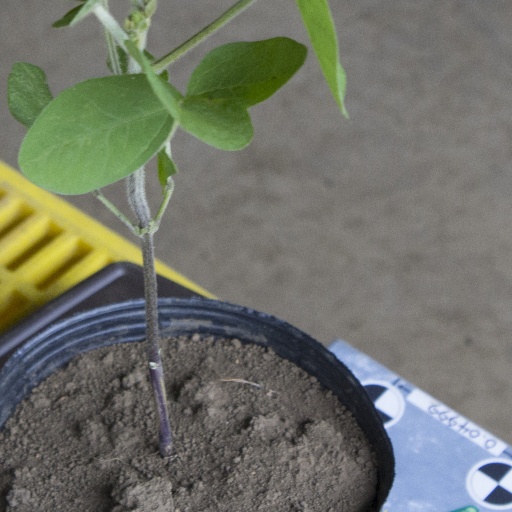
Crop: soybean